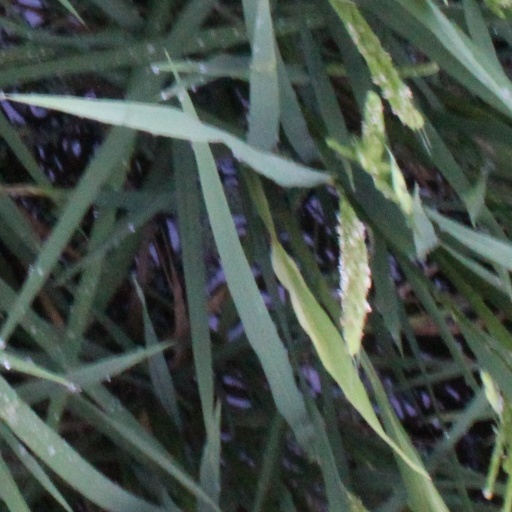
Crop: rice